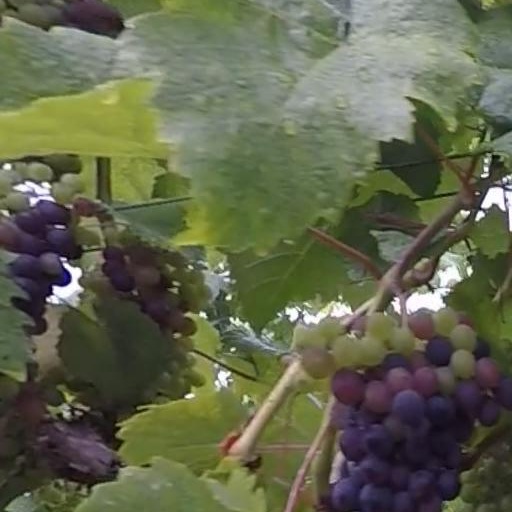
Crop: grape